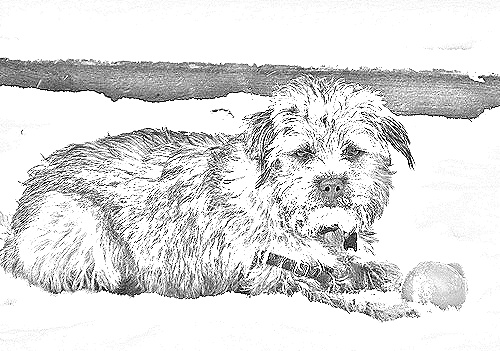
Portrait style: Sketch Portrait